Bird nest

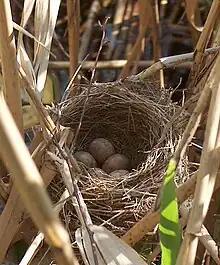
Deep cup nest of the great reed-warbler

A bird nest is the spot in which a bird lays and incubates its eggs and raises its young. Although the term popularly refers to a specific structure made by the bird itself—such as the grassy cup nest of the American robin or Eurasian blackbird, or the elaborately woven hanging nest of the Montezuma oropendola or the village weaver—that is too restrictive a definition. For some species, a nest is simply a shallow depression made in sand; for others, it is the knot-hole left by a broken branch, a burrow dug into the ground, a chamber drilled into a tree, an enormous rotting pile of vegetation and earth, a shelf made of dried saliva or a mud dome with an entrance tunnel. Some birds, including magpies, have been observed building nests using "anti-bird spikes." In some cases, these nests can contain up to 1,500 metal spikes. Magpies use the spikes to form a protective dome, which may help deter predators and safeguard their chicks, ironically using the spikes in a way that still serves their original purpose of keeping (other) birds away. The smallest bird nests are those of some hummingbirds, tiny cups which can be a mere across and high. At the other extreme, some nest mounds built by the dusky scrubfowl measure more than in diameter and stand nearly tall. The study of birds' nests is known as caliology or nidology.